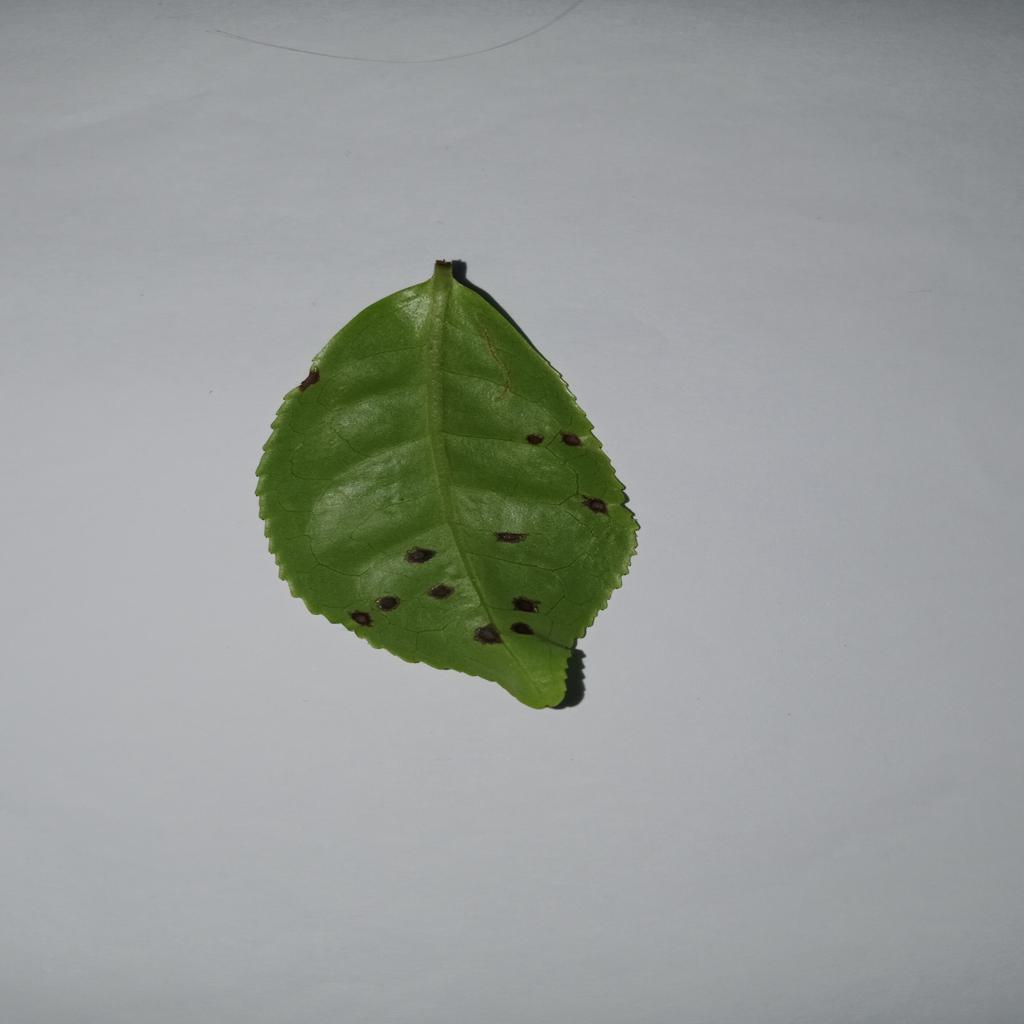
Label: Tea red scab